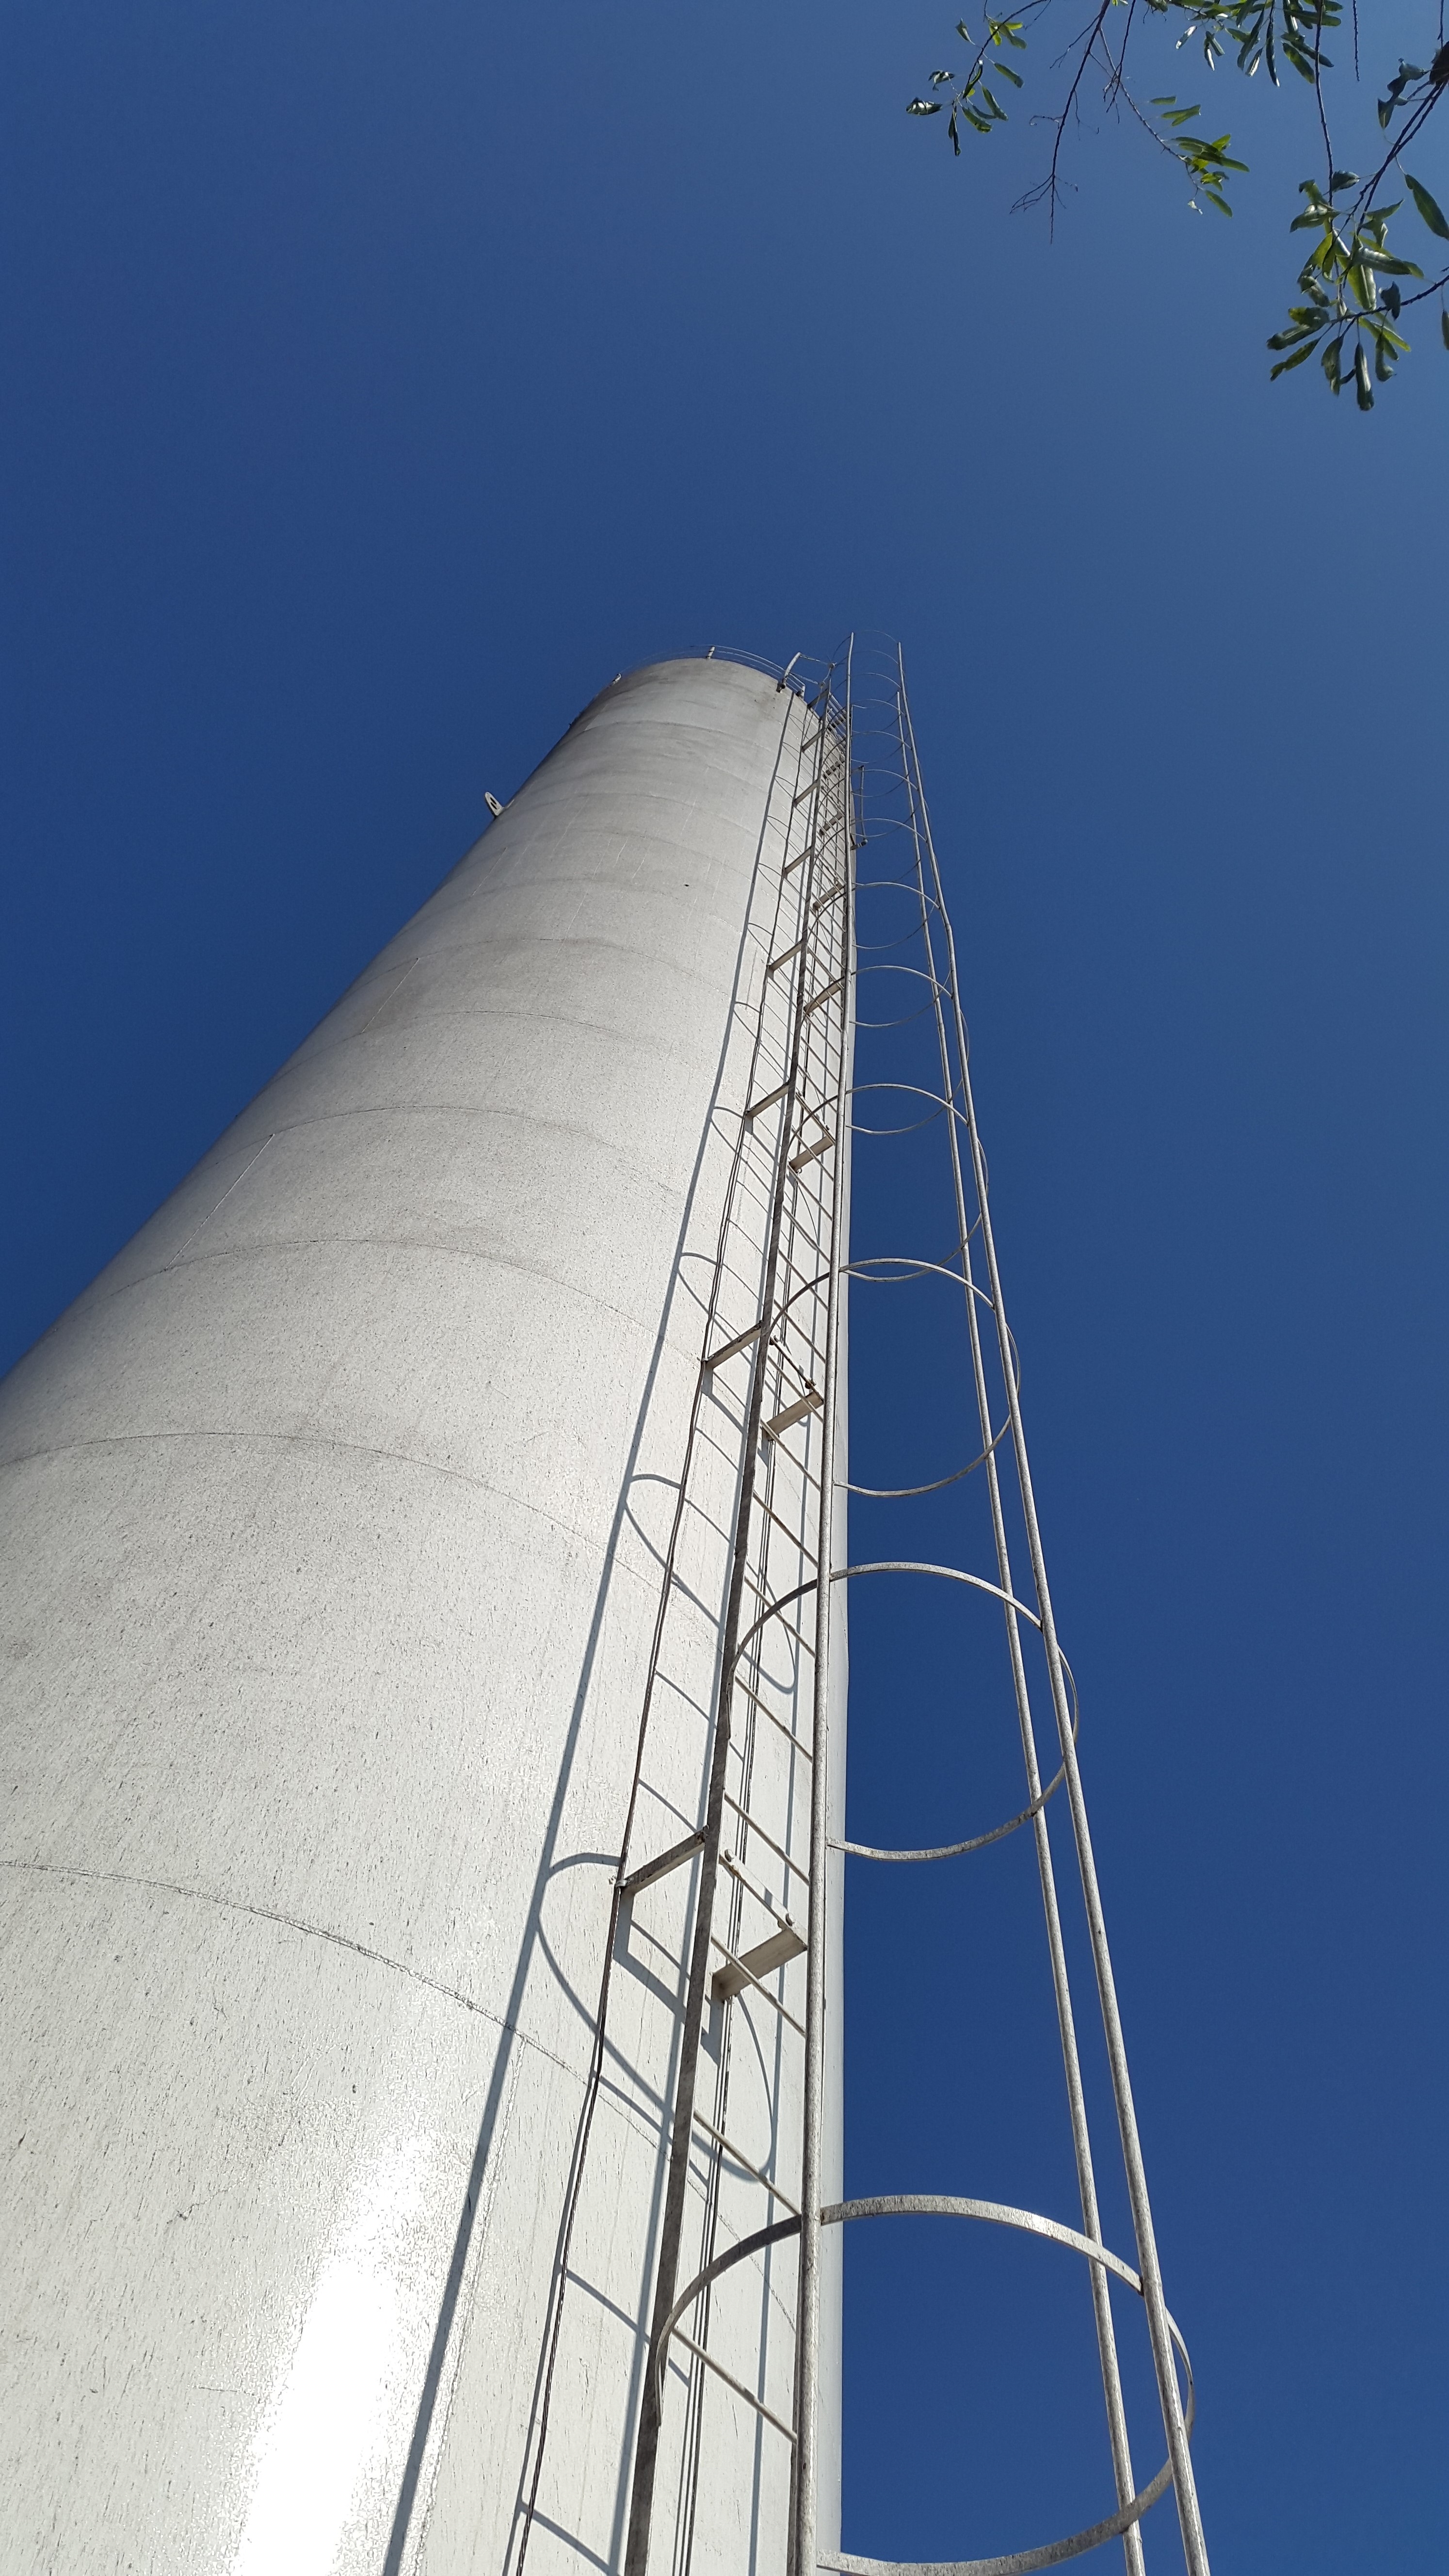
water, sky, boat, wind, skyscraper, antenna, line, vehicle, tower, mast, blue, tower block, sail, watercraft